Brian Pinder Kellett

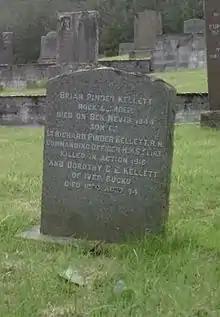
The memorial to British rock climber Brian Pinder Kellett (1914–1944) and his parents, in Glen Nevis (Highland Scotland). Over the last two years of his life Kellett pioneered many new routes on Ben Nevis.

Brian Kellett was born in 1914 in Weymouth, Dorset in South-West England. He was the son of Lt. Richard Pinder Kellett, whom he never knew; Kellett senior was killed commanding HMS Flirt in the battle of Dover (1916). The younger Kellett died with Nancy Forsyth in Castle Corrie on Ben Nevis during the first weekend in September 1944; the exact date is not known. He is buried in Glen Nevis.